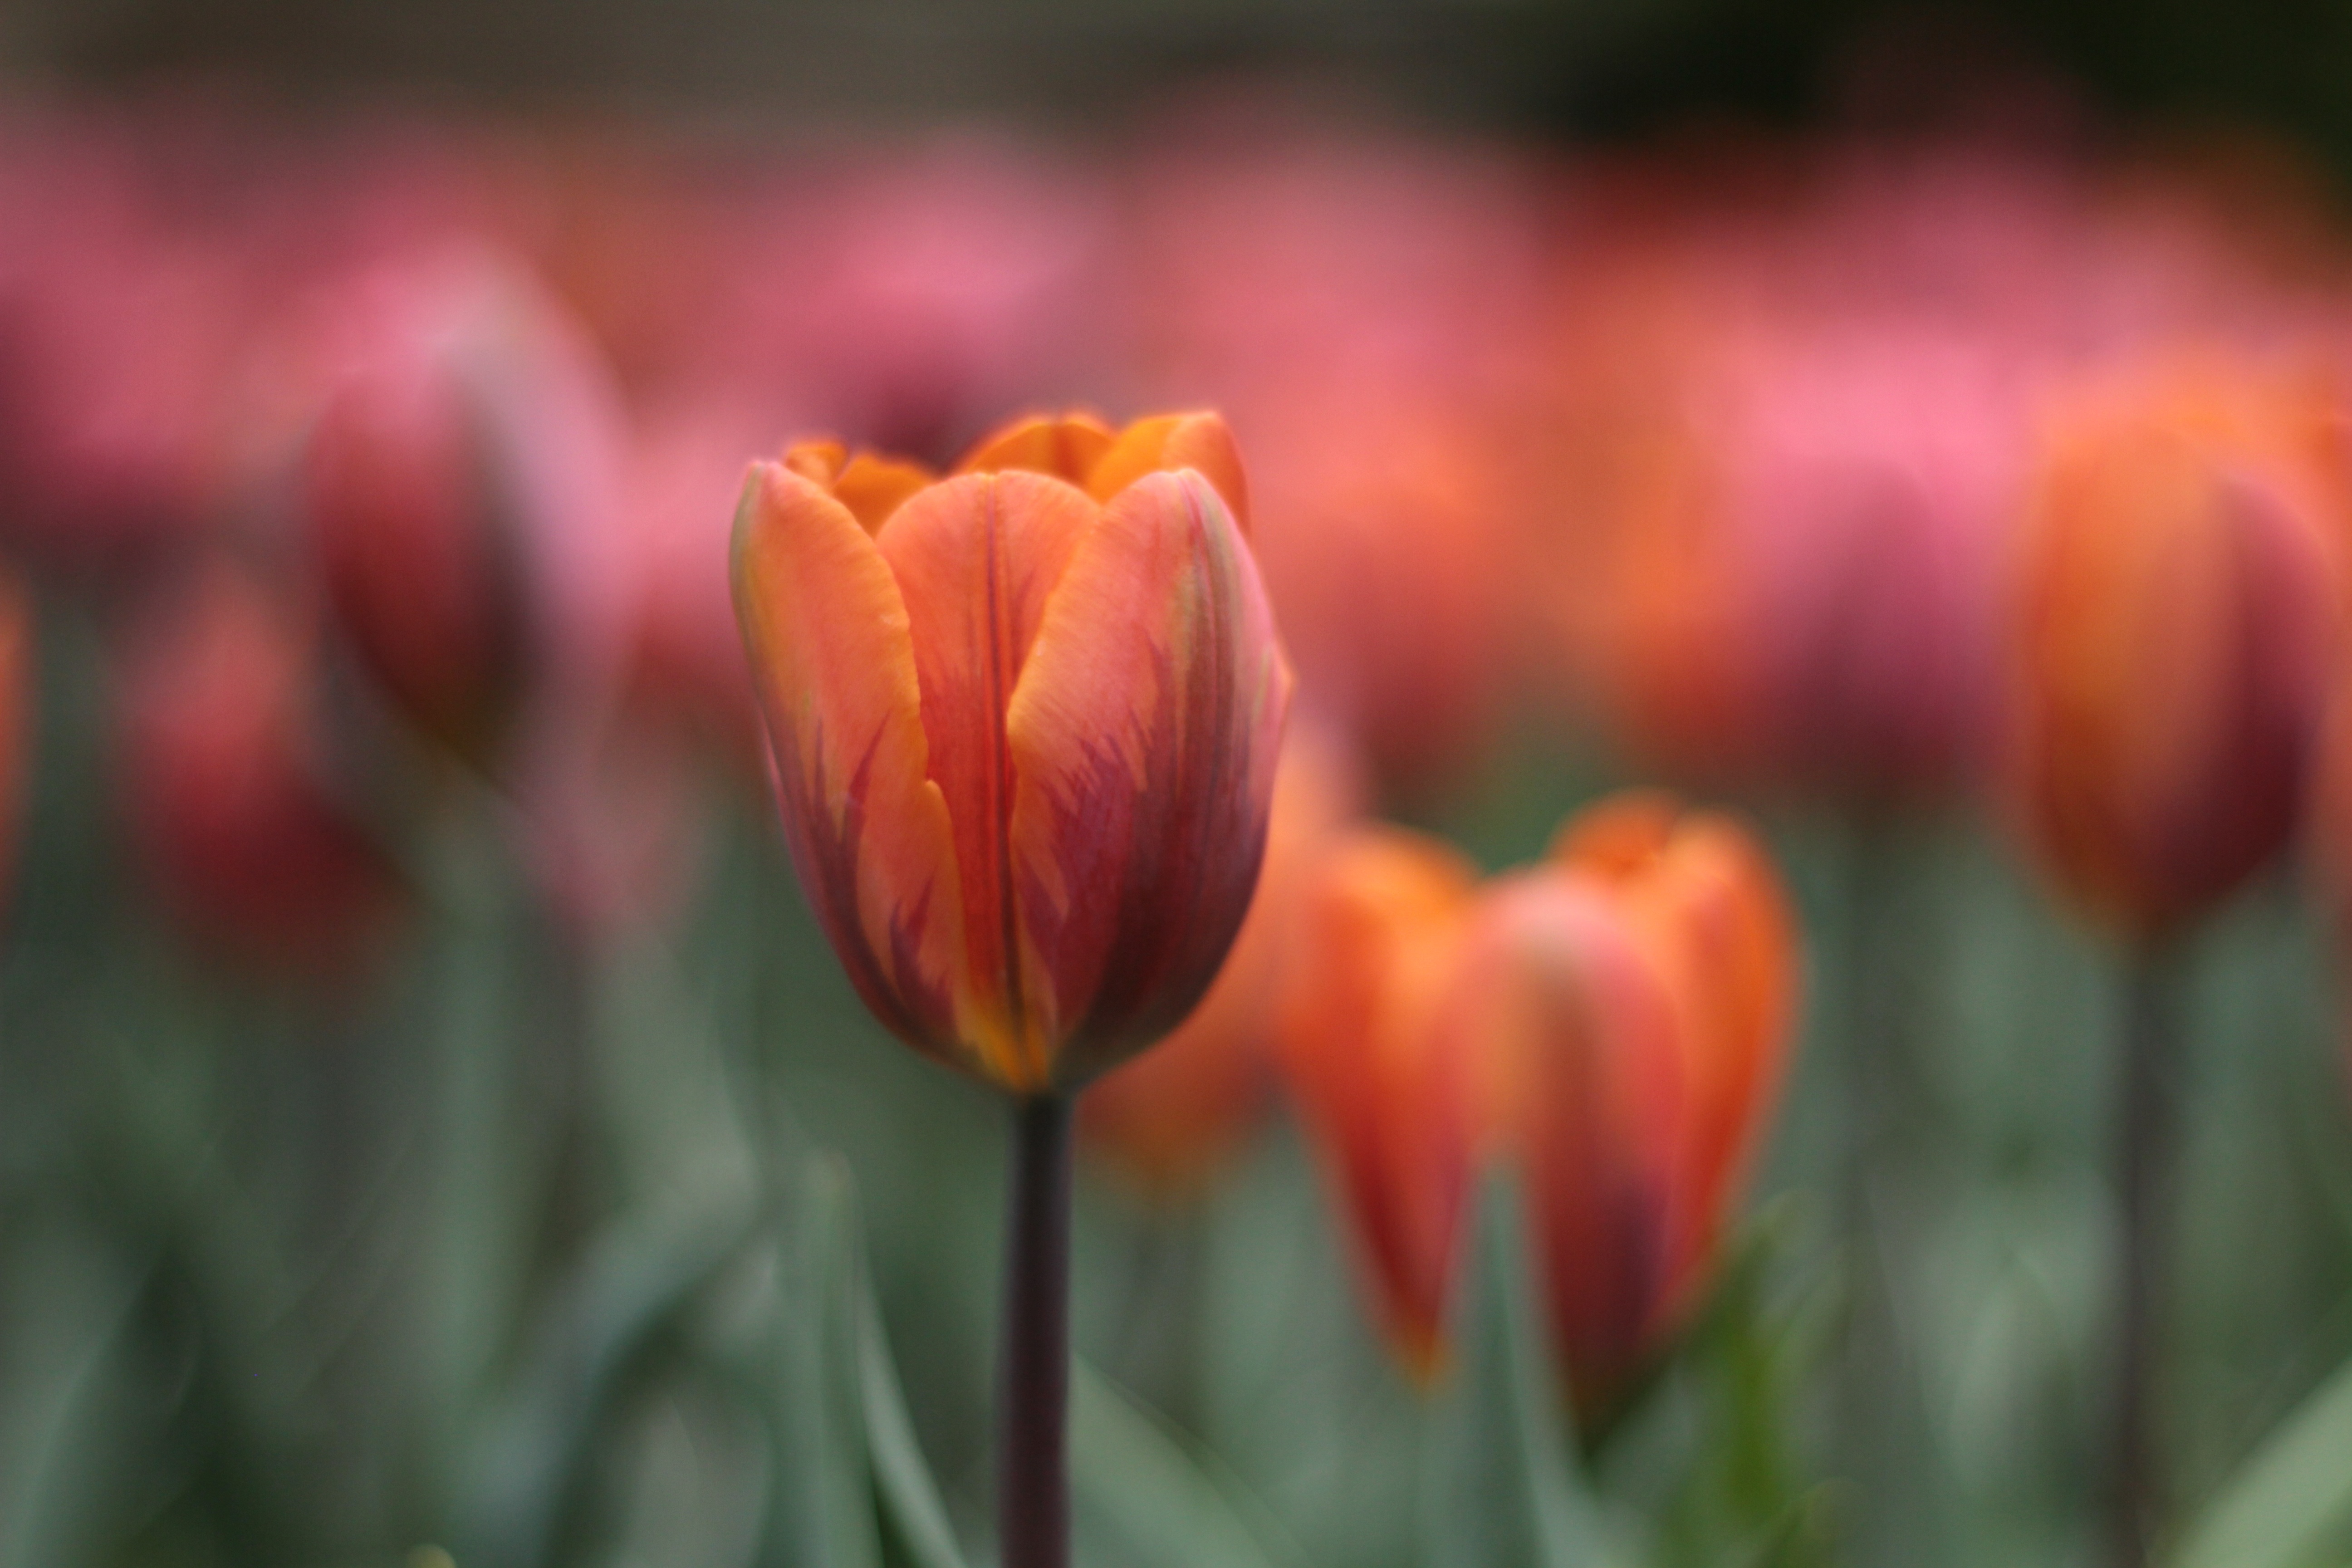
nature, plant, flower, petal, tulip, garden, flowers, macro photography, flowering plant, lily family, plant stem, land plant